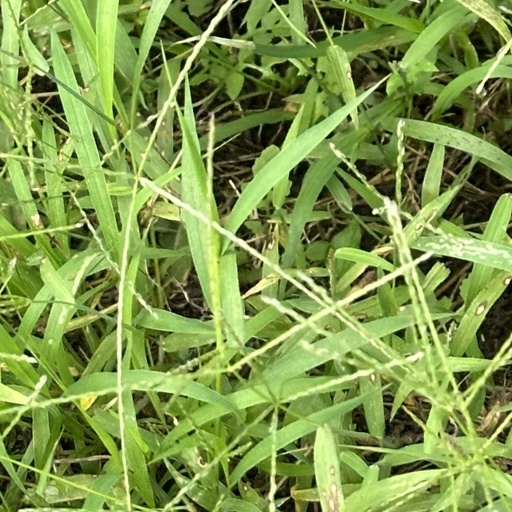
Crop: rice